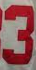
Number: 3